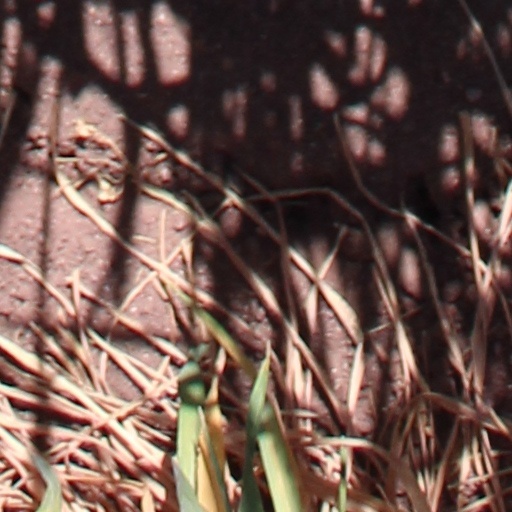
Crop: wheat